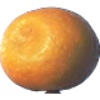
Label: kumquats